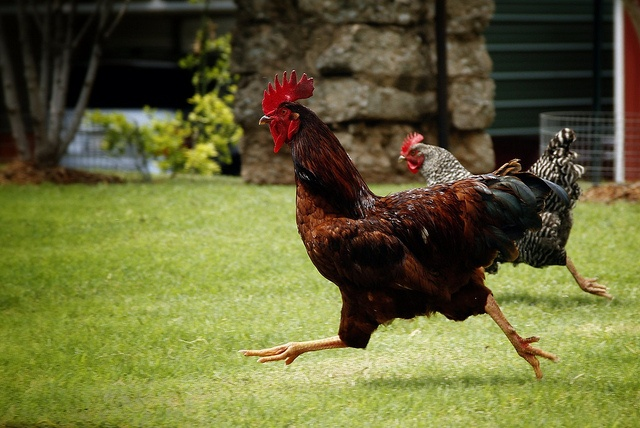
a couple of roosters are in a field
A chicken and a Rhode Island red rooster prance across the lawn in tandem.
A couple of chickens running across a green field.
A rooster and a hen running across a lawn
A couple of people and some chickens in the grass.